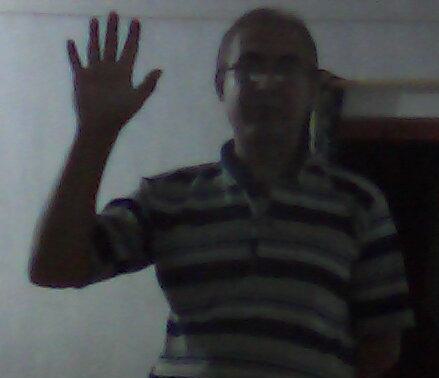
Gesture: palm